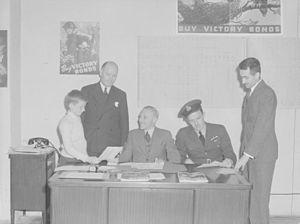
Nous voyons un jeune acheteur et des vendeurs, dont un militaire de l'armée de l'air, d'obligations de la Victoire dans un bureau du quartier Notre-Dame-de-Grâce à Montréal.